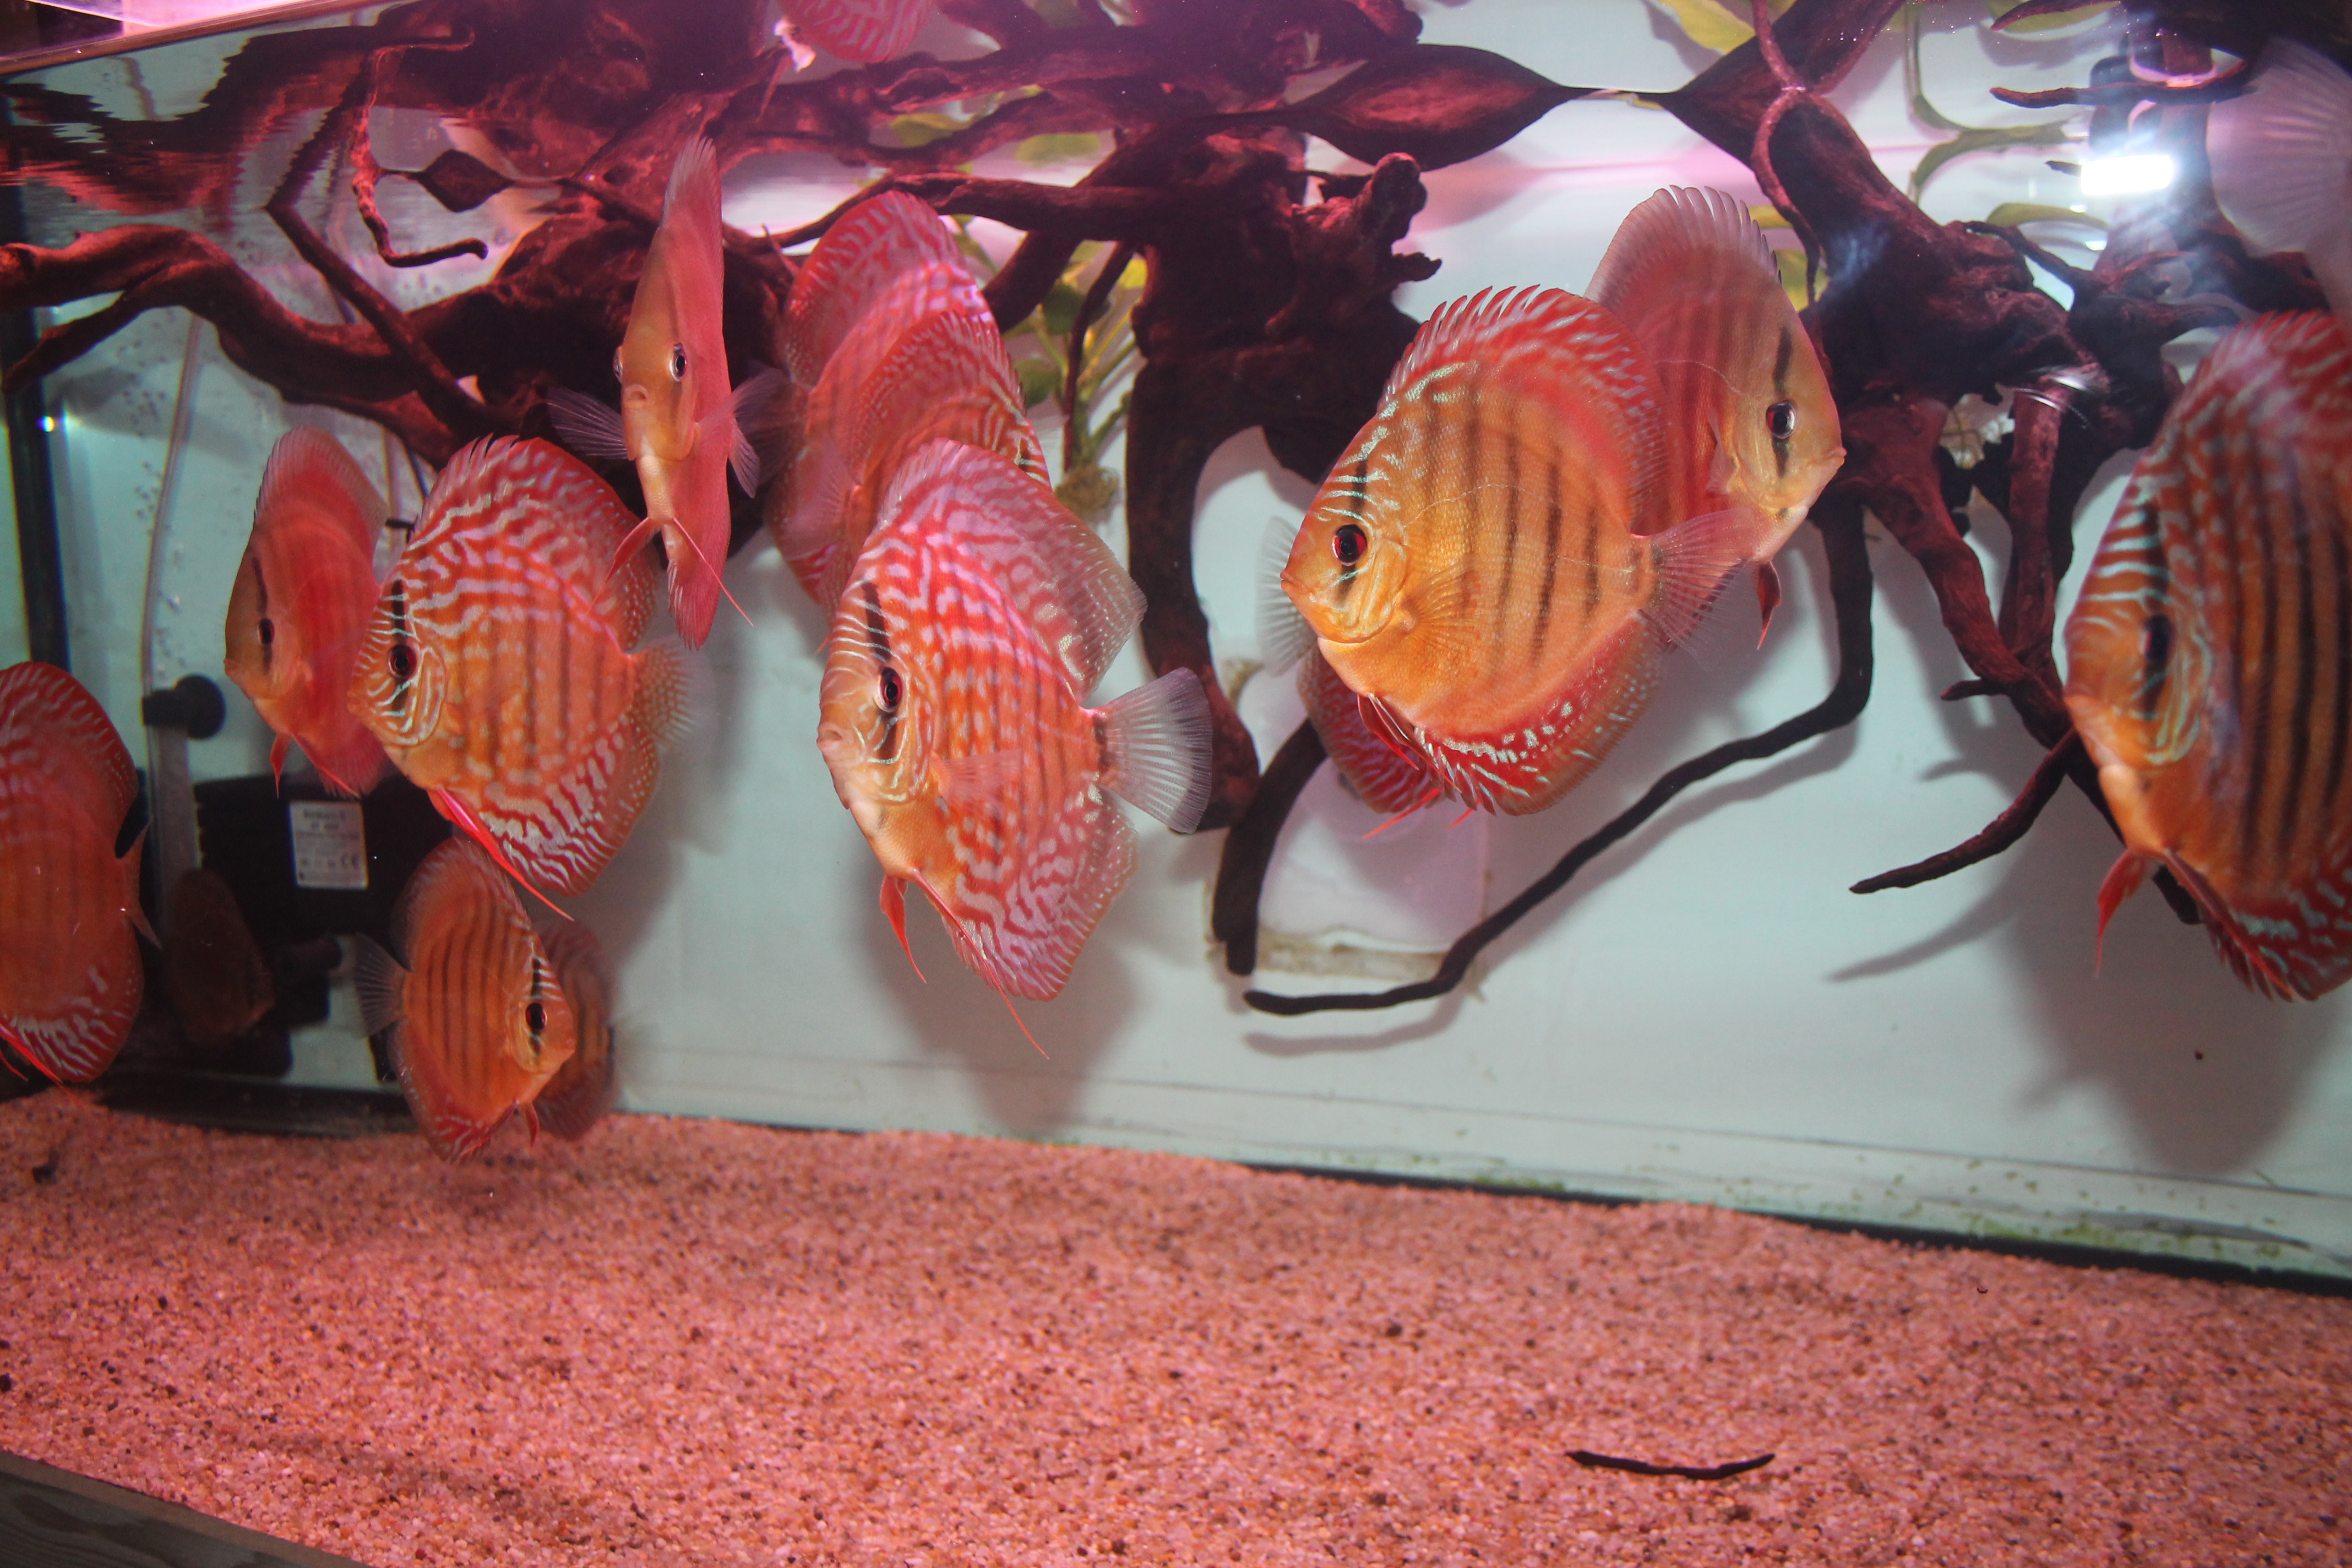
fish, pink, organism, art